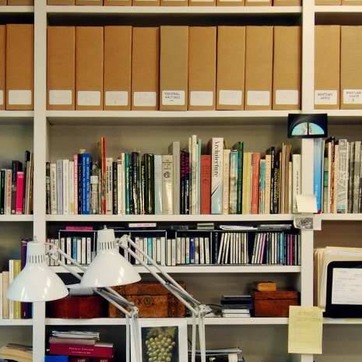
Material: paper